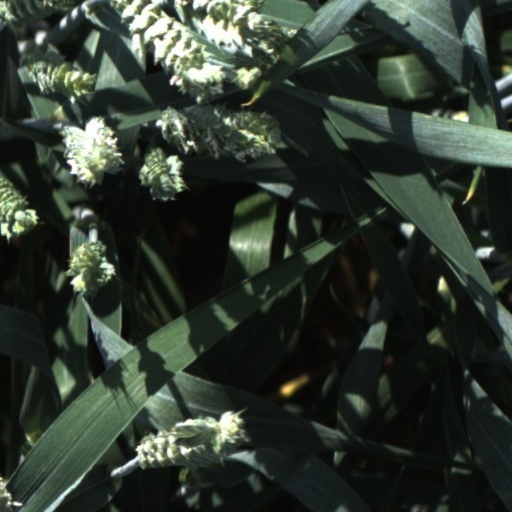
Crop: wheat